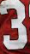
Number: 3